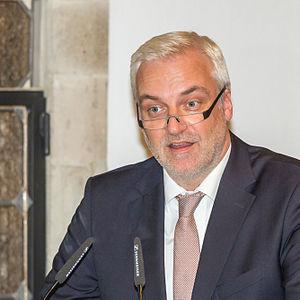
Garrelt Duin est un homme politique socialiste allemand. Il a été député européen, président du land de Basse-Saxe et ministre de l'économie, de l'énergie, de l'industrie, des PME et de l'artisanat en Rhénanie-du-Nord-Westphalie.